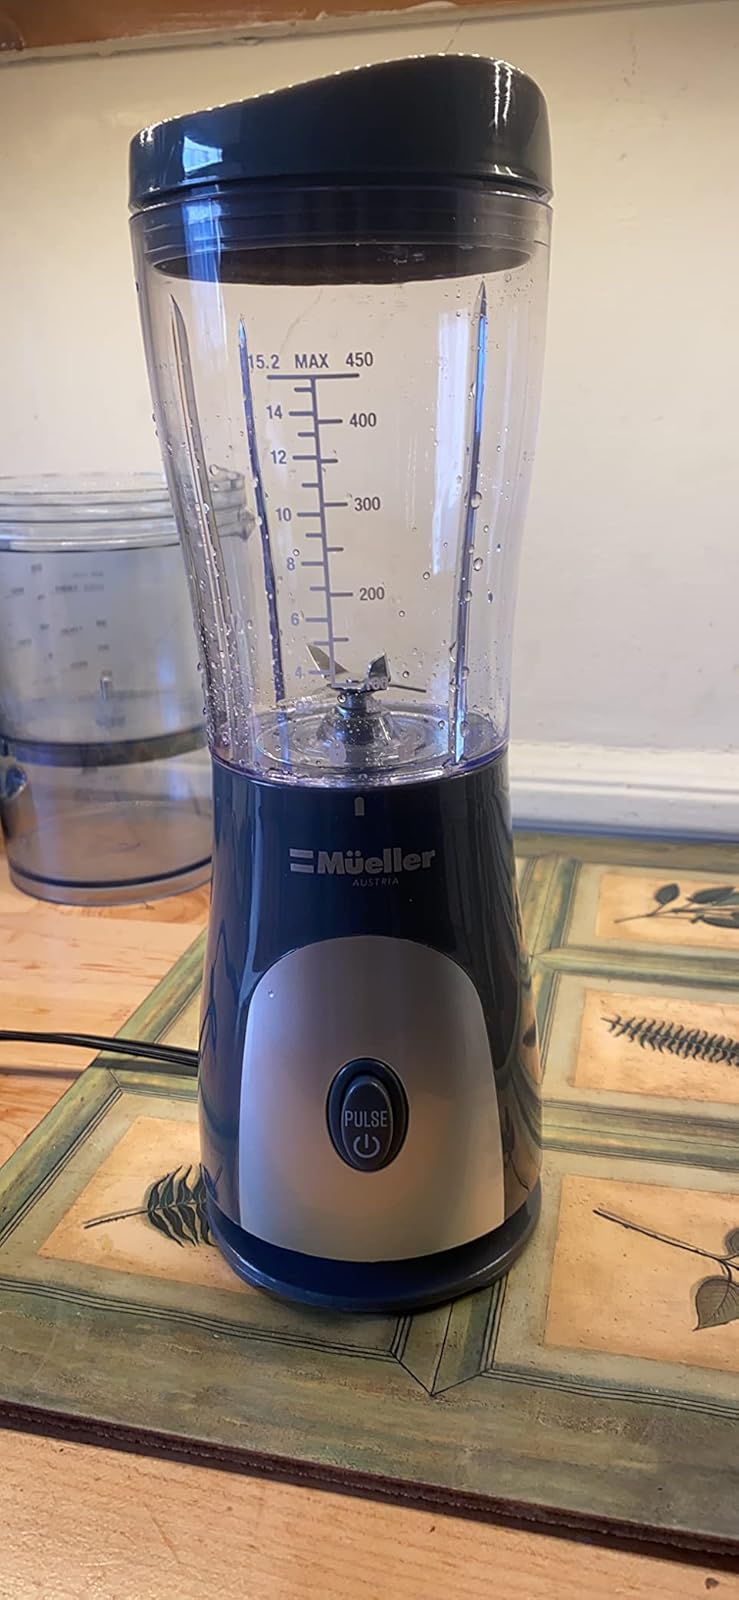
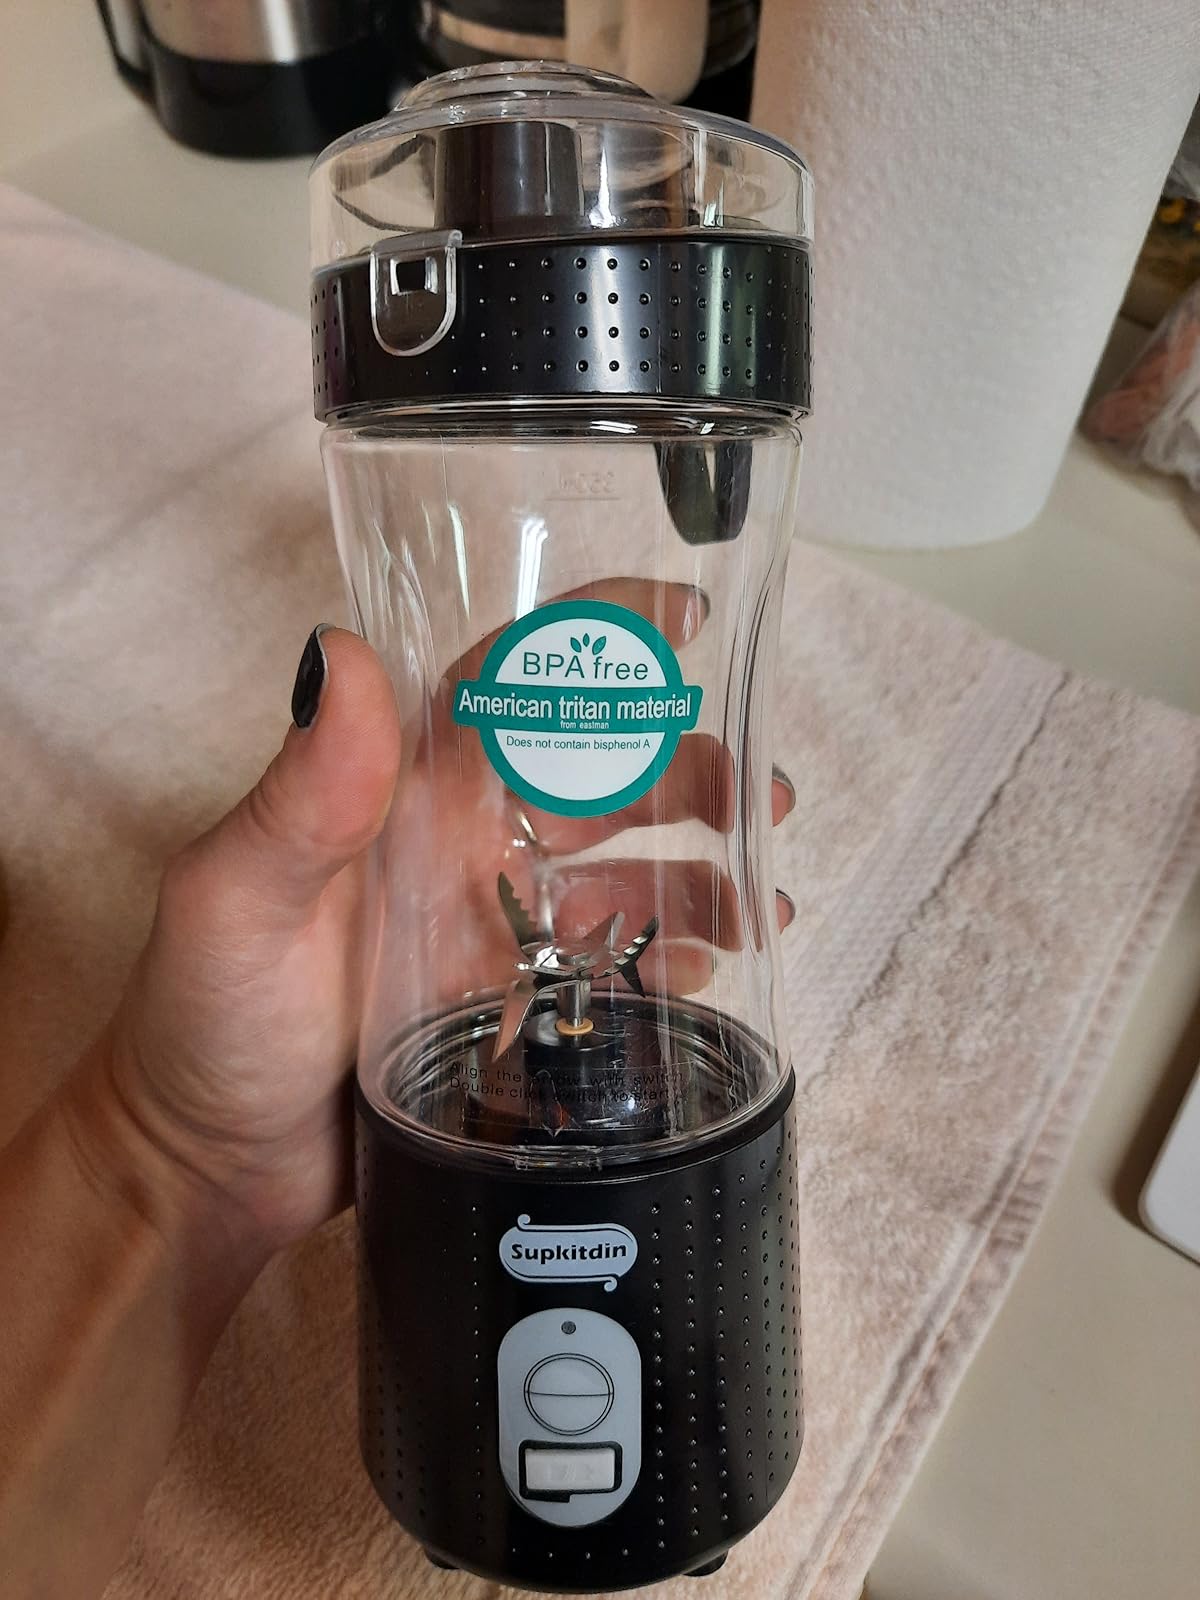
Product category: items_blender
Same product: no